Mike Lockwood (physicist)

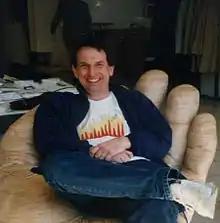
Michael Lockwood

Michael Lockwood FRS (born 1954) is a Professor of Space Environment Physics at the University of Reading.